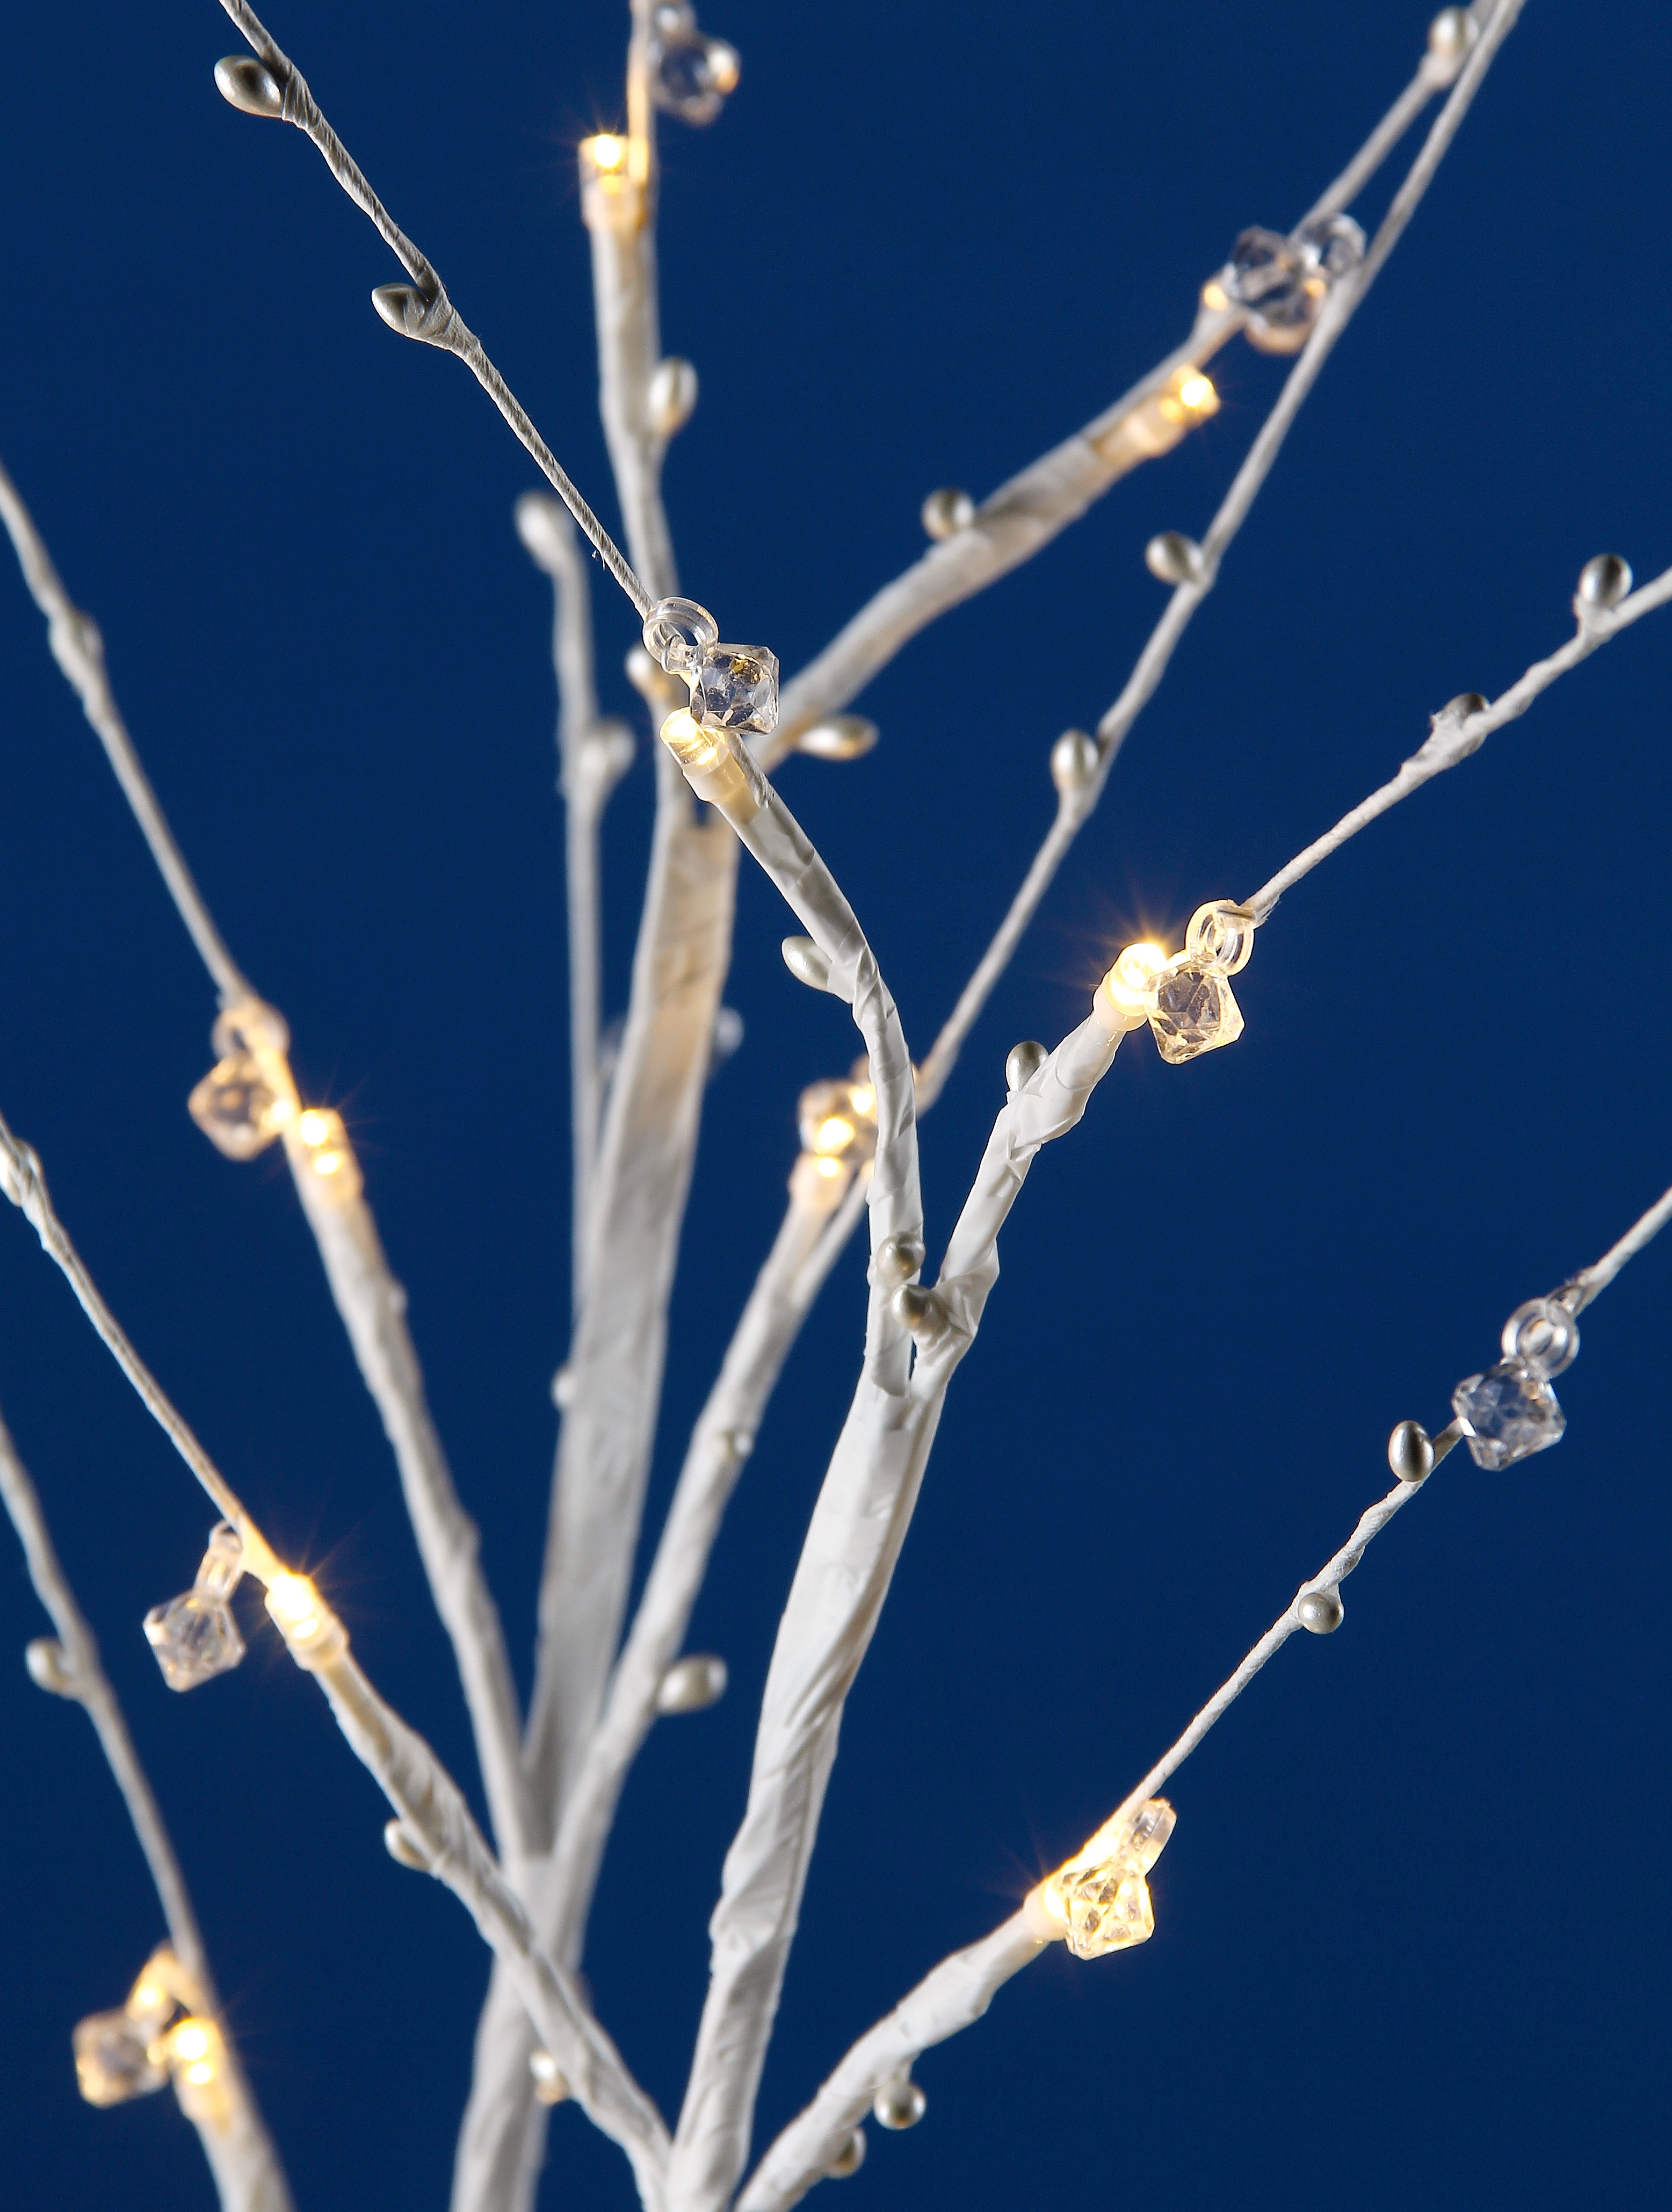
tree, branch, blossom, winter, plant, leaf, flower, frost, ice, spring, flora, season, twig, flower close up, freezing, macro photography, plant stem, led lights, led flower ornaments, led closeup, crystal flower